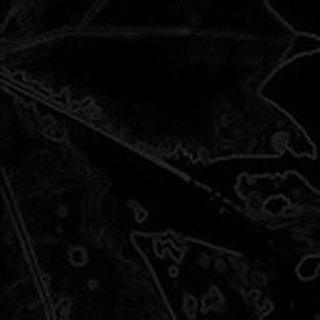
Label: cotton_bacterial_blight